Mix (radio station)

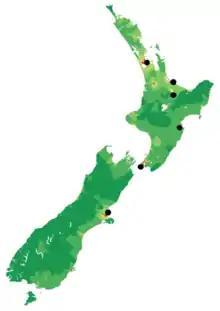
This is a map of Easy Mix stations operating in 2010.

Mix 98.2 and its previous formats have broadcast in Auckland on 98.2 FM since 1990. The station was broadcast from a transmitter on the Sky Tower (Auckland) since 1997 and the frequency was briefly used by Radio Sport between 2012 and 2014. On 1 June 2020, Mix 98.2 was replaced by Coast.